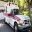
Label: ambulance